Chiswick Empire

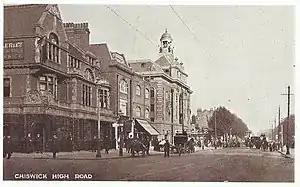
The Chiswick Empire on Chiswick High Road, next to the Old Packhorse, which still survives.

The Chiswick Empire was a theatre facing Turnham Green in Chiswick that opened in 1912 and closed and was demolished in 1959. A venue for touring artists, some of the greatest names in drama, variety and music hall performed there including George Formby, Laurel and Hardy, Chico Marx, Peter Sellers and Liberace.